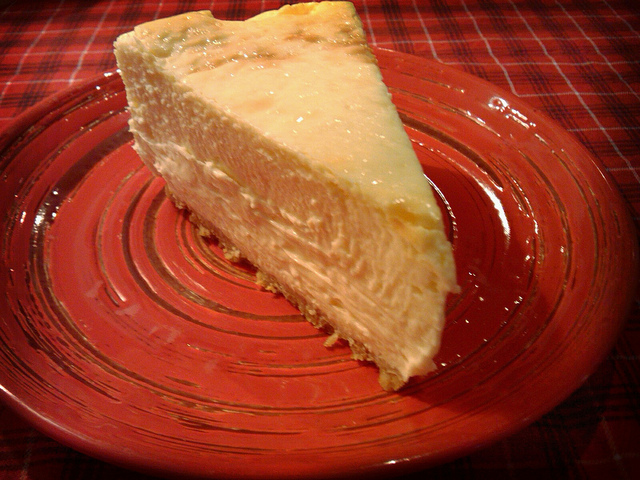
user: Given an image and a question. Answer the question in a short answer. Question: Where would you store this item in the kitchen? Short Answer:
assistant: fridge